Maria Mokh

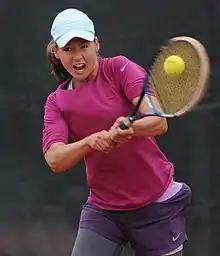

She has career-high WTA rankings of 359 in singles, achieved on 10 August 2009, and 435 in doubles, attained on 14 July 2008.